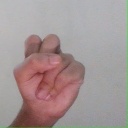
अक्षर: स